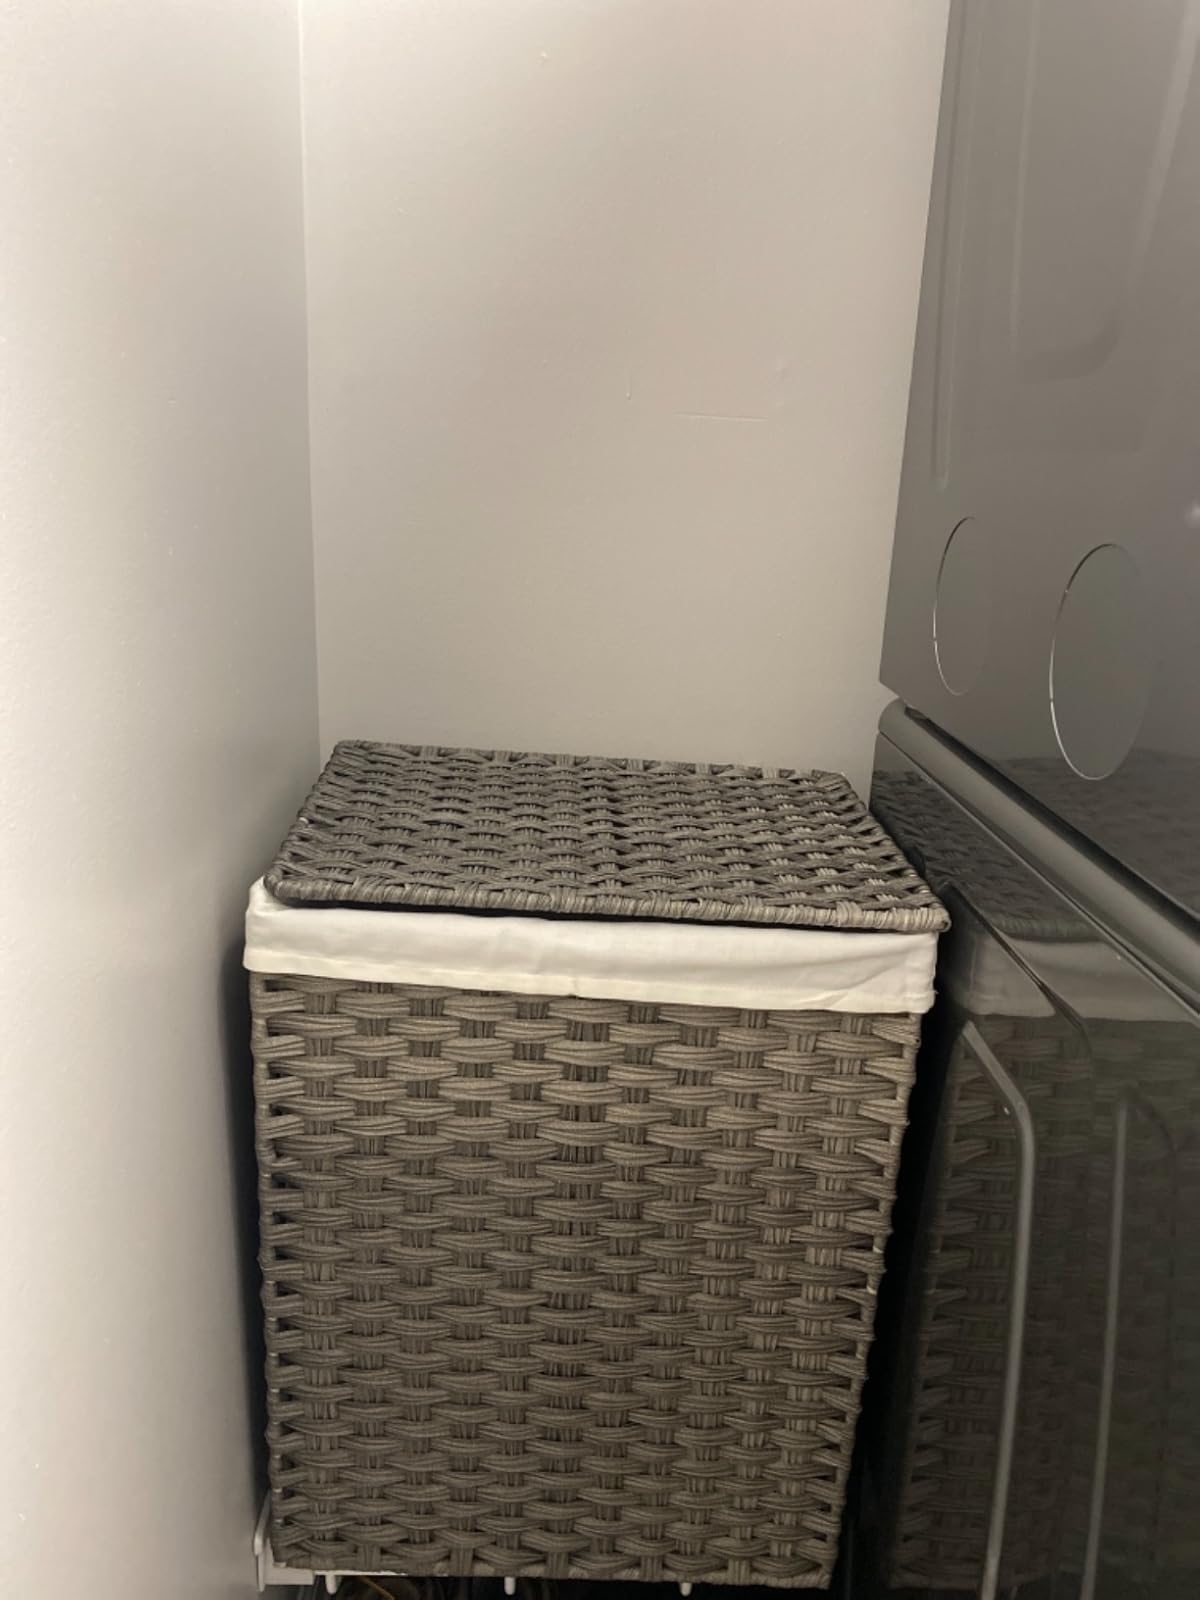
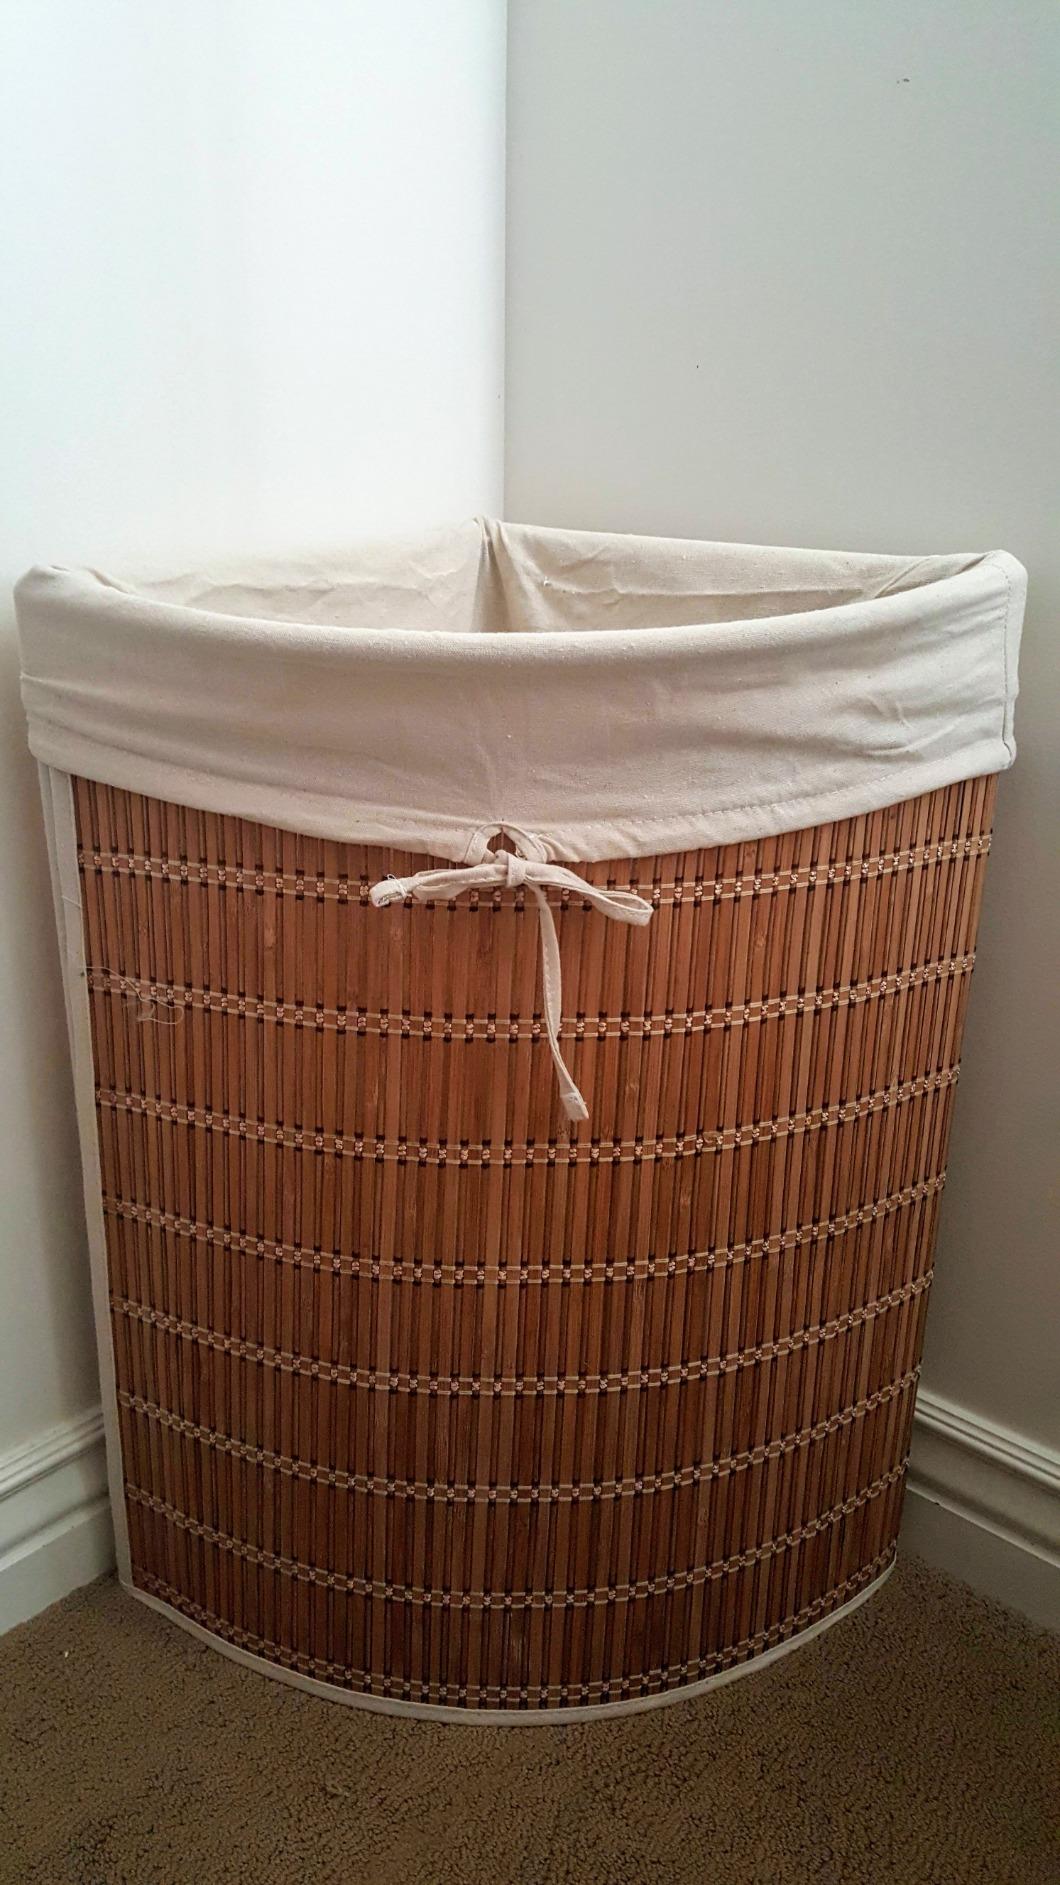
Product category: items_hamper
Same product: no